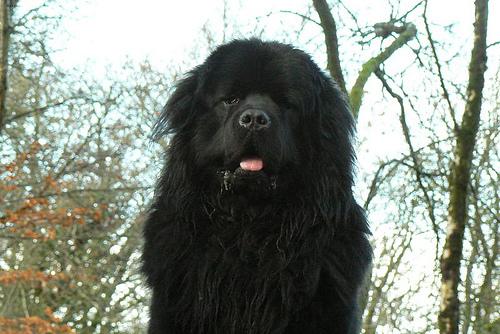
Breed: newfoundland